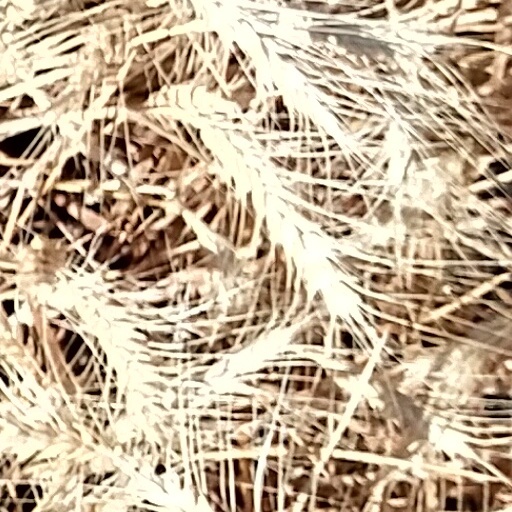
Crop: wheat